James P. Holland

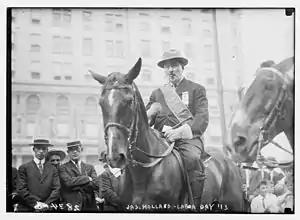
Holland at Labor Day Parade September 11, 1913

James P. Holland (1865 - November 9, 1941) was president of the New York State Federation of Labor from 1916 to 1926.